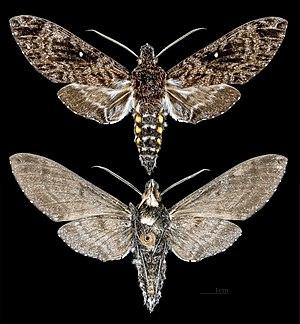
Euryglottis est un genre de lépidoptères de la famille des Sphingidae, de la sous-famille des Sphinginae et de la tribu des Sphingini.